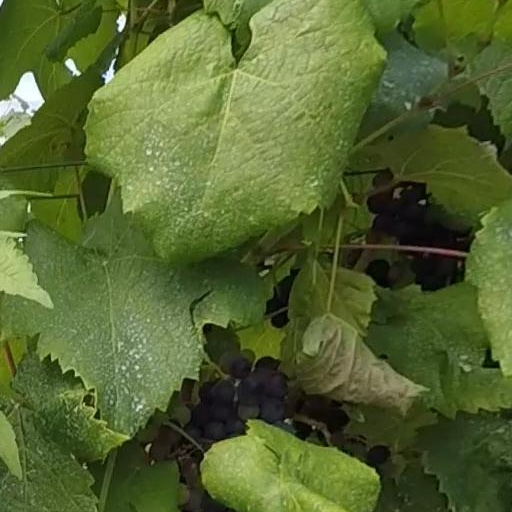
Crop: grape